Le Voyage en douce

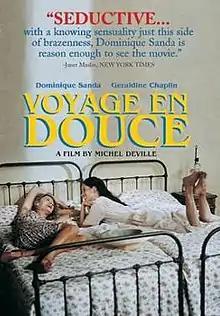
Promotional poster

Le Voyage en douce is a 1980 French drama film directed by Michel Deville. The screenplay is shaped around 15 different sexual anecdotes, penned by 15 writers. The film stars Dominique Sanda and Geraldine Chaplin. It was entered into the 30th Berlin International Film Festival.